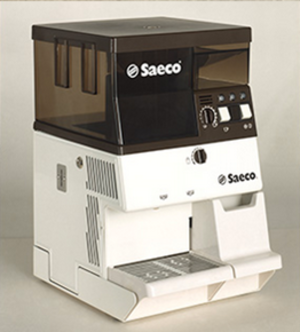
Saeco Superautomica
Saeco ou Saeco International, Groupe S.p.A, est une entreprise italienne spécialisée dans la fabrication de machines à café. La gamme s’étend sur les machines manuelles, les machines automatiques, les machines automatiques haut de gamme et les machines automatiques professionnelles.